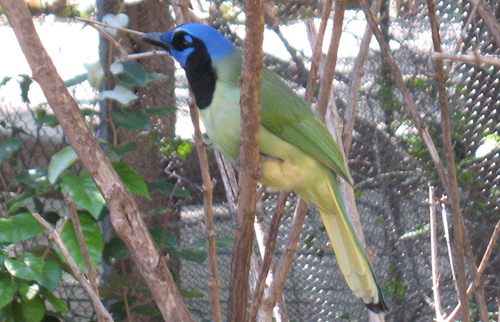
this bird has a blue head with black around the eyes a yellow under belly and green otherwise.
this gorgeous bird's colors have a beautiful gradient, blue crown, black cheek patch, to a mint green breast and yellow abdomen.
this colorful bird has a green breast and wings, a bright blue head and a black eyering with black down its neck.
this bird has a yellow belly, a green wing, a blue head and a black throat.
a very colorful bird with a very long bill and a blue crown.
this bird has wings that are green and has a yellow body and blue heada bird with a blue head, and yellow breast, the beak is long and narrow as well as pointed.
this bird has a blue crown as well as a green rumpa green bird with a black breast and blue head.
this bird has a blue head with black markings, and a green marking with yellow mixed in.
Species: Green Jay